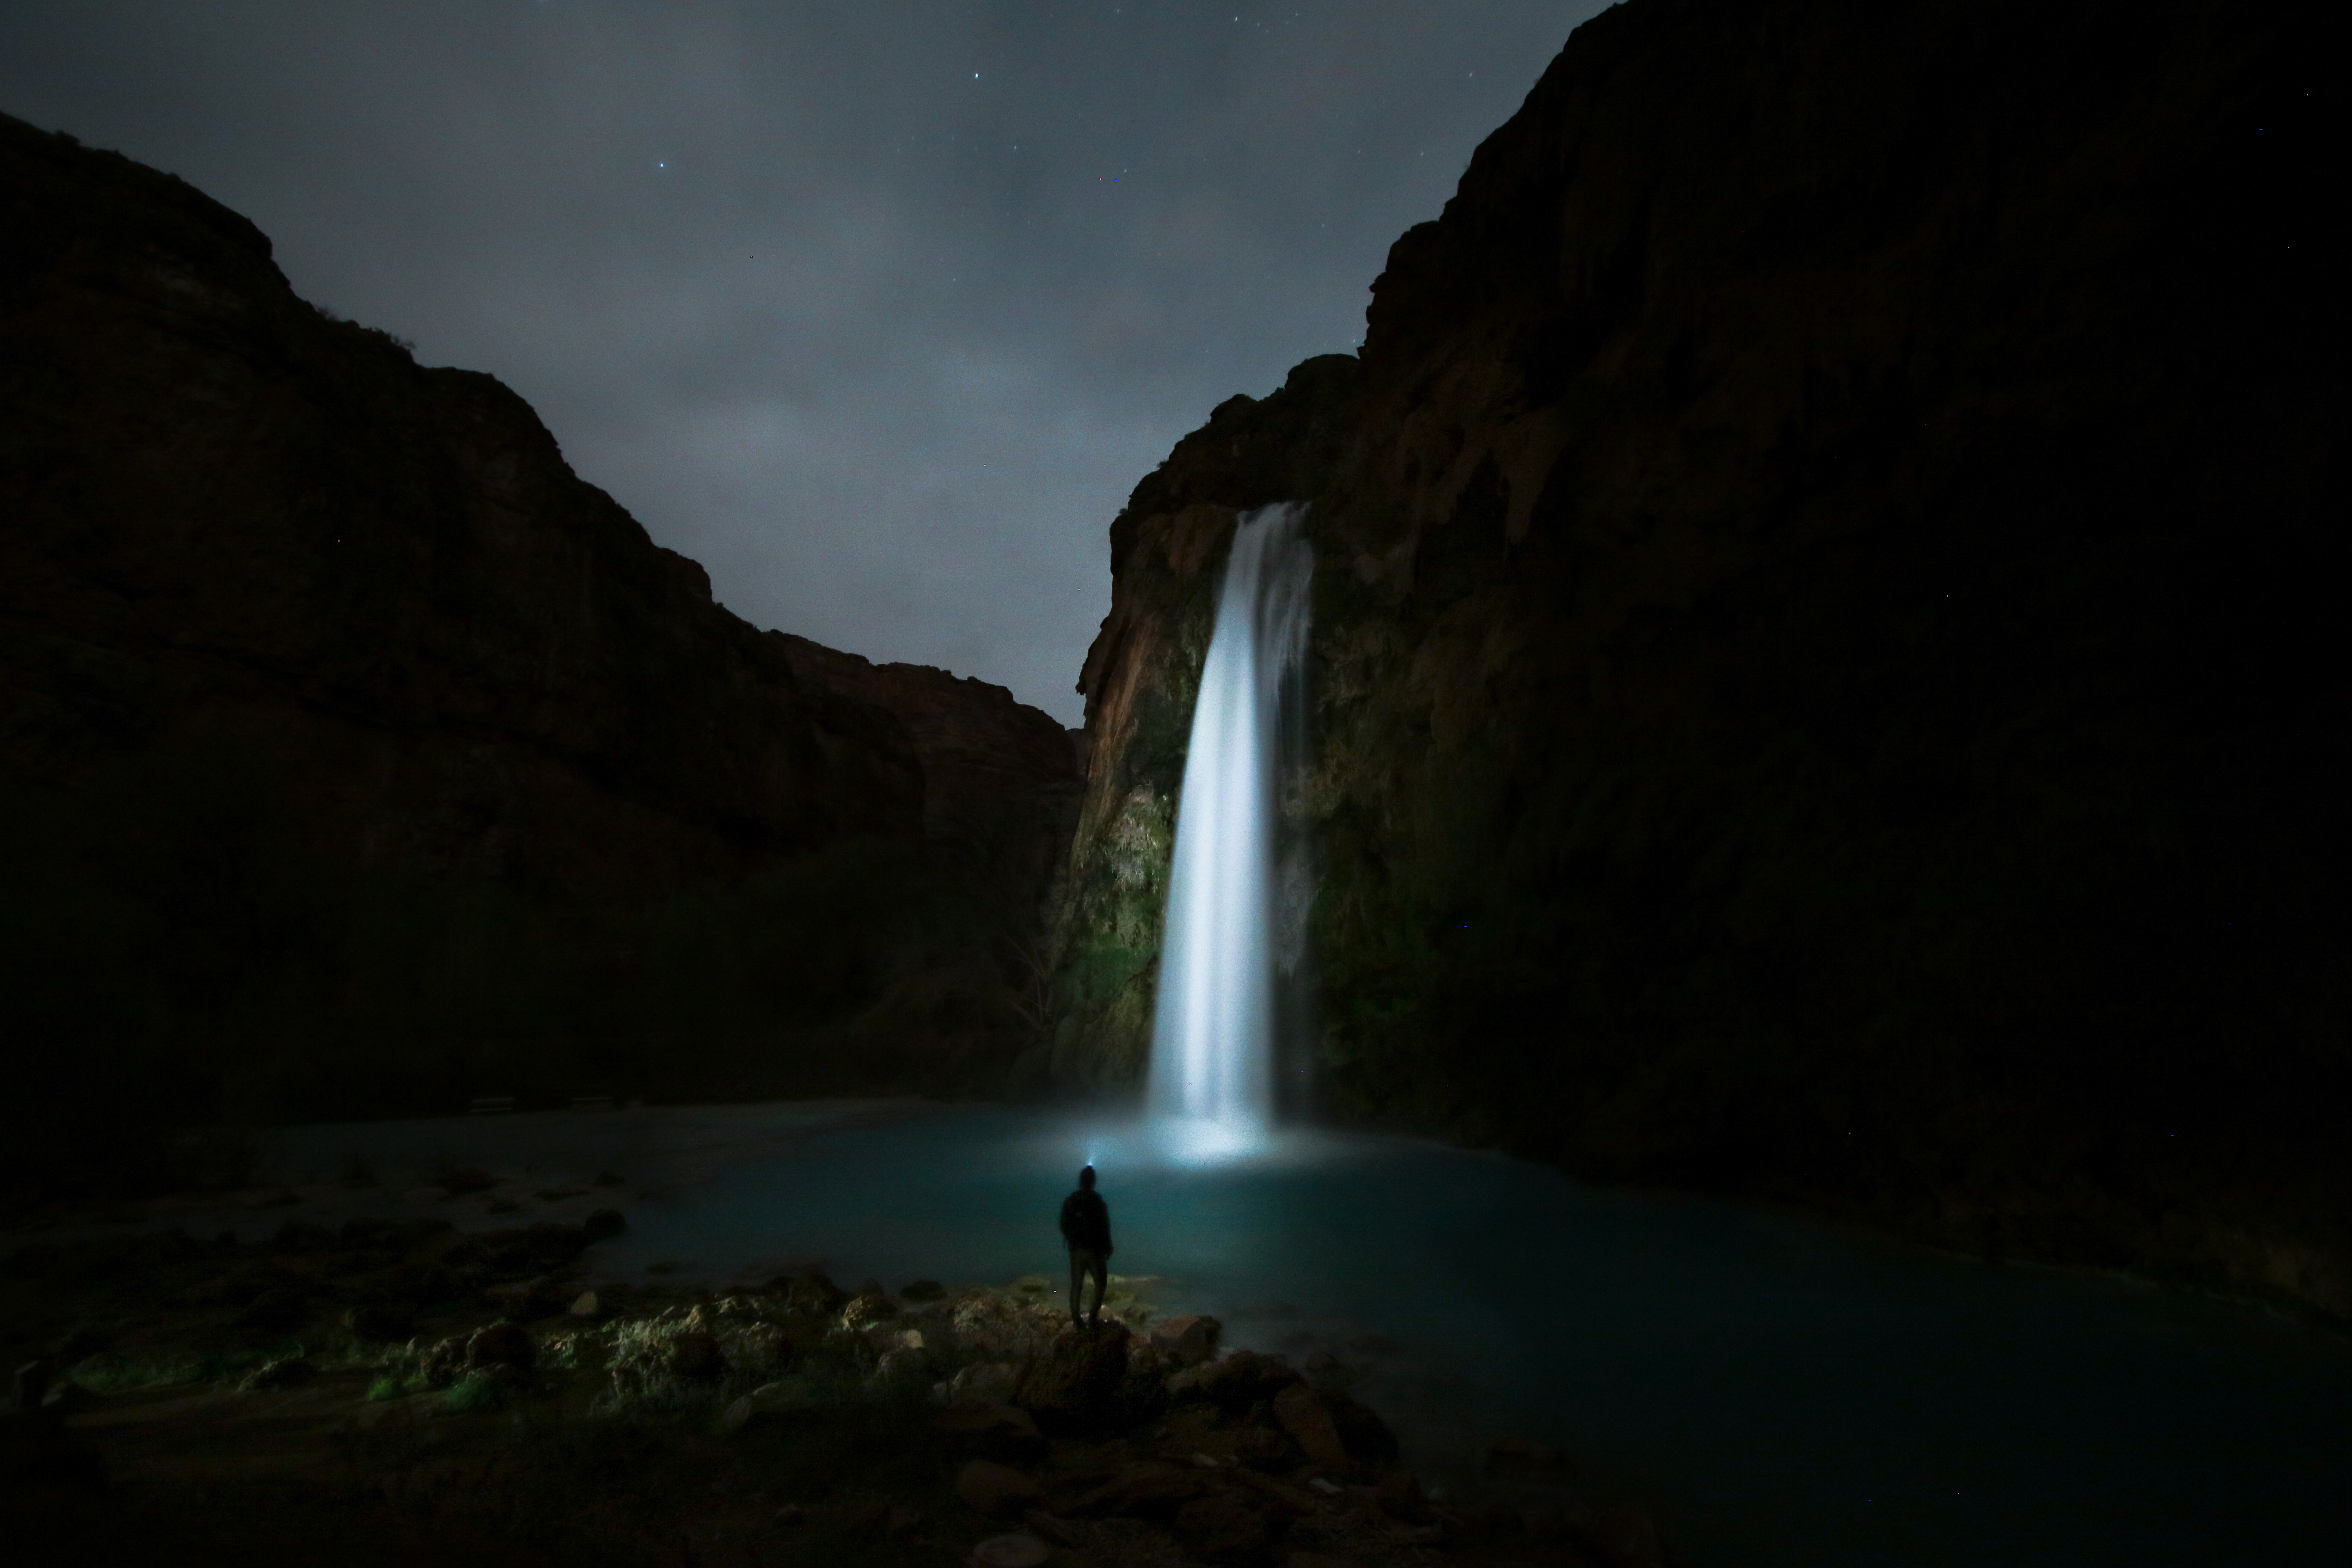
rock, waterfall, formation, reflection, darkness, terrain, body of water, water feature, atmospheric phenomenon